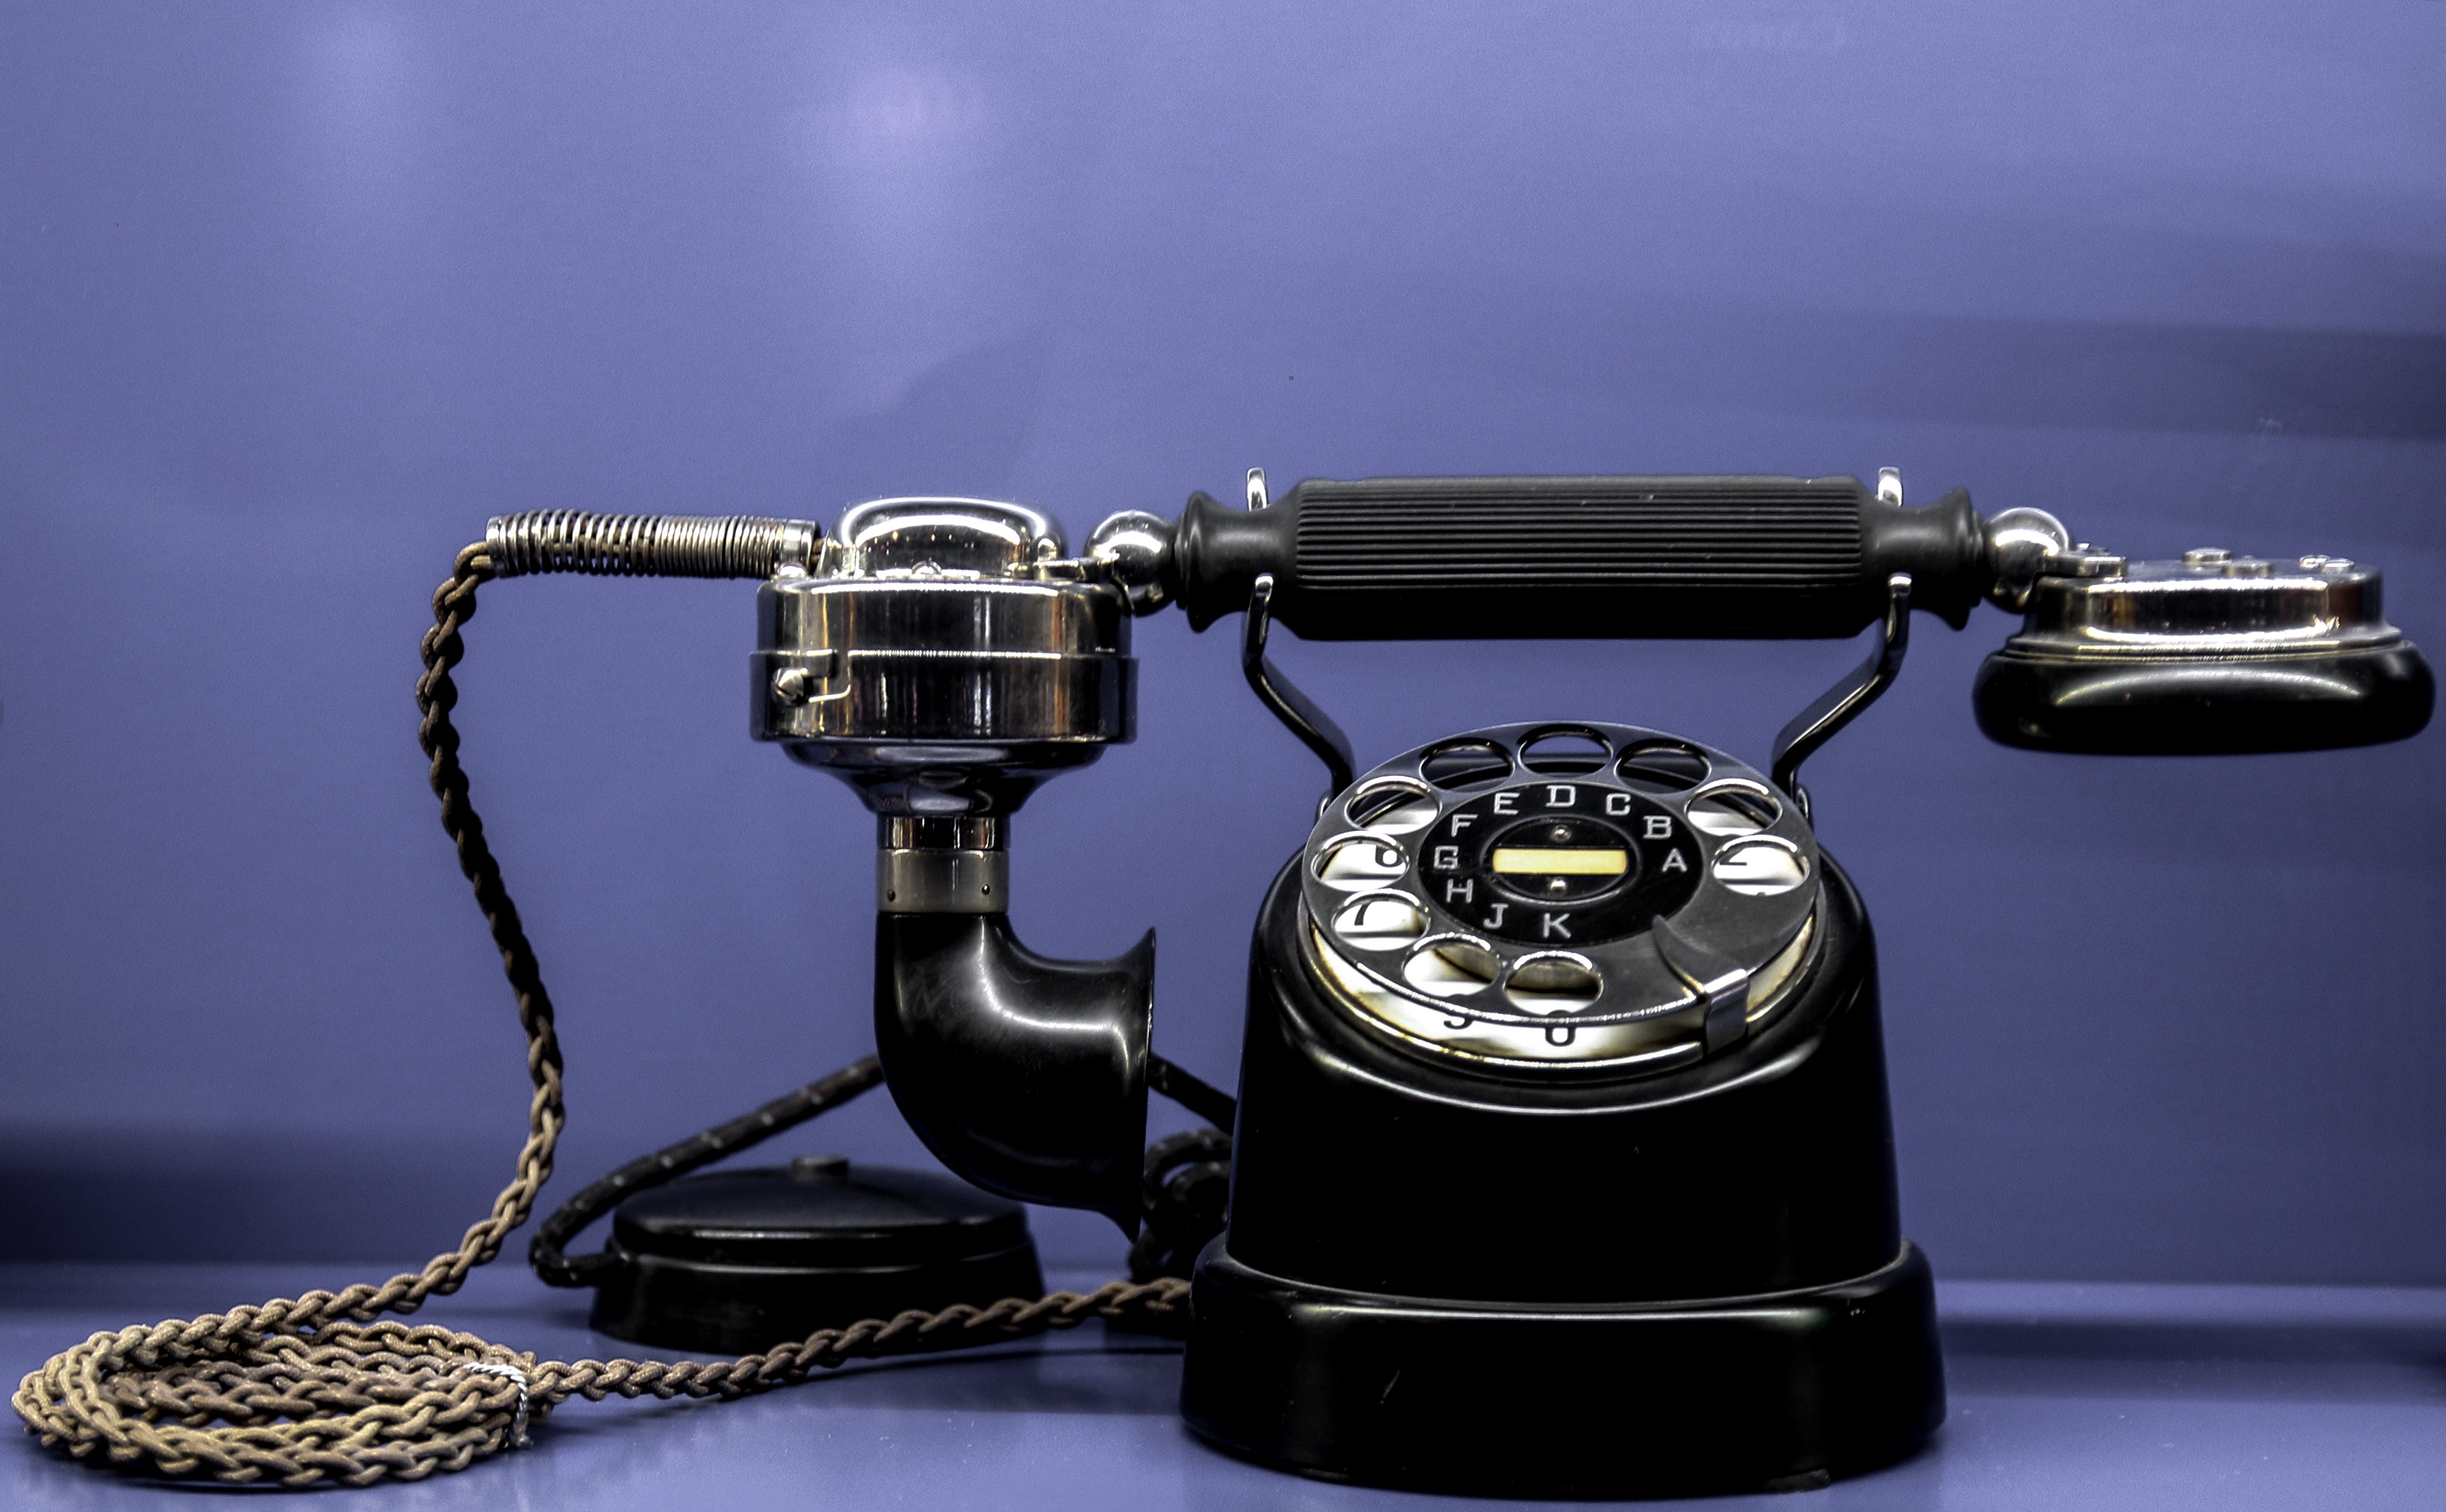
antique, museum, phone, telephone, communication, talk, call, nostalgic, select